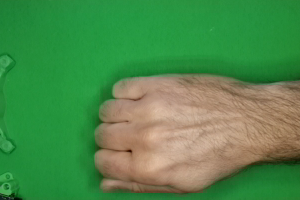
Label: rock